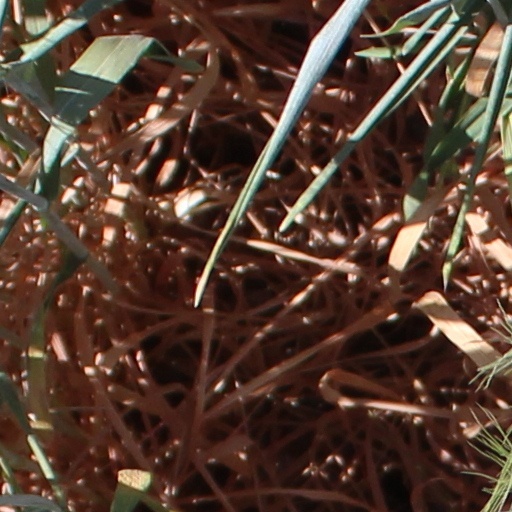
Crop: wheat